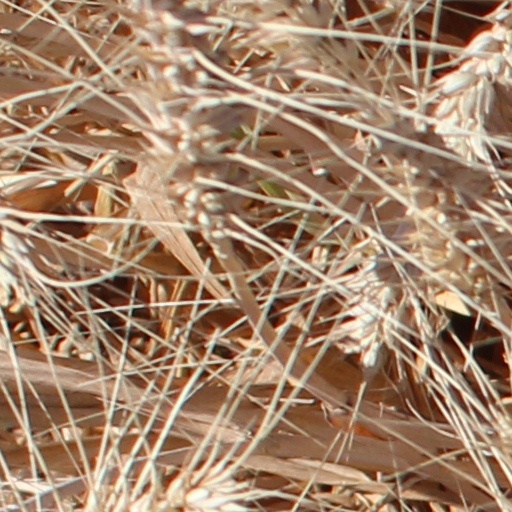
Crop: wheat